Maria Adriana Prolo

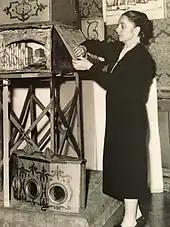

Her first idea to found a museum of cinema goes back to 1941, when she began to collect and conserve documents and materials of Turinese cinema. In 1953, the Associazione Culturale Museo del cinema, which proposed to "collect, conserve, and expose to the public all the materials that refer to the documentation and history of cultural, artistic, technical, and industrial activity of cinematography and photography."